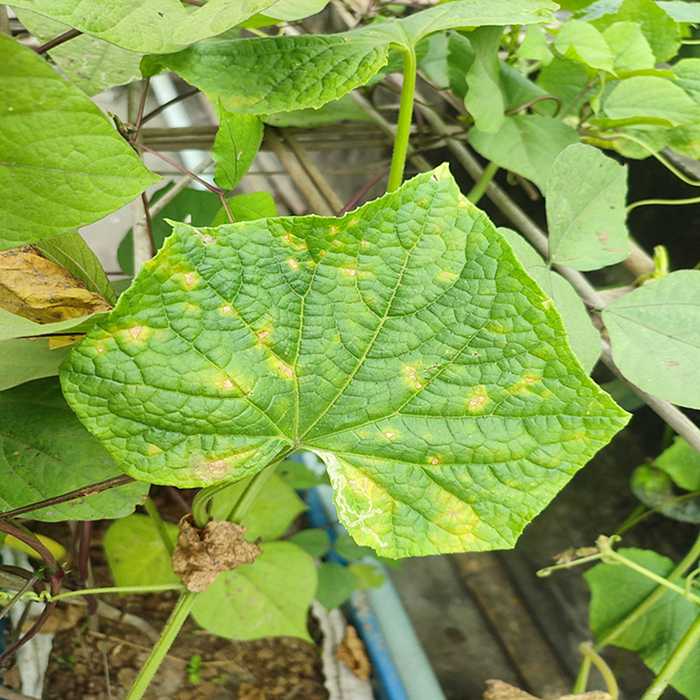
Plant: Cucumber
Label: Downy mildew